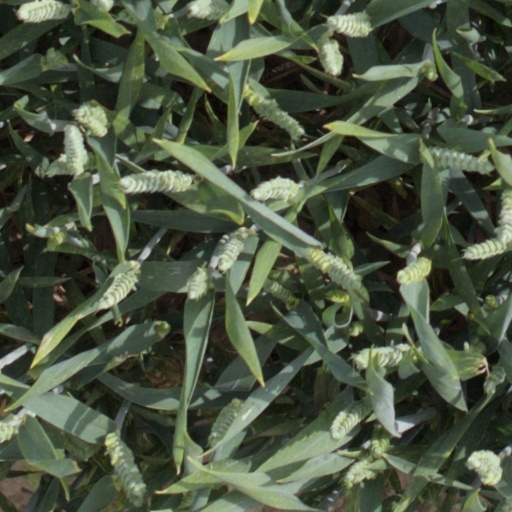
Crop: wheat